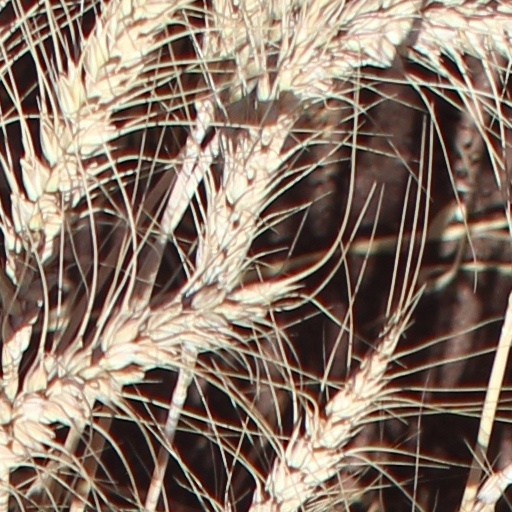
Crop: wheat